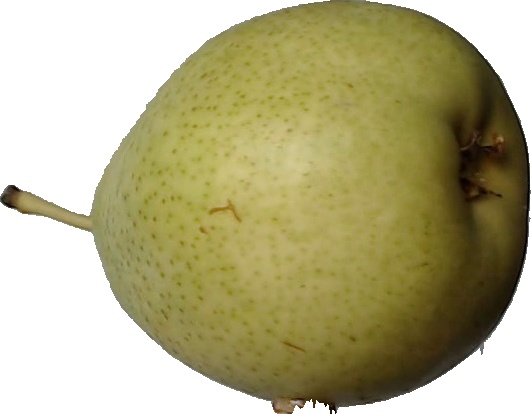
Label: pear_1